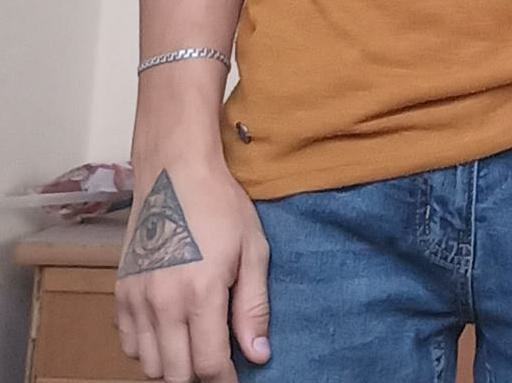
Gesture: no_gesture